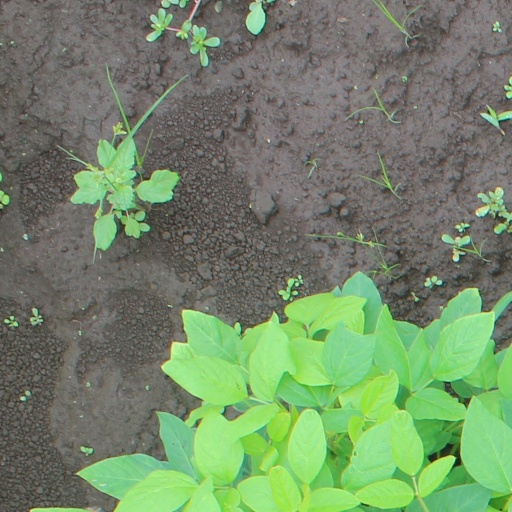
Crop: soybean